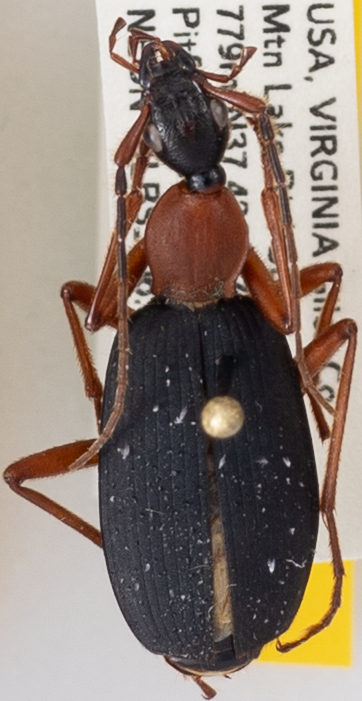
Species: Galerita bicolor
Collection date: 2020-07-14
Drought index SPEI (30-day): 0.648
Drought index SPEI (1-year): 1.28
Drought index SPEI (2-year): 2.09